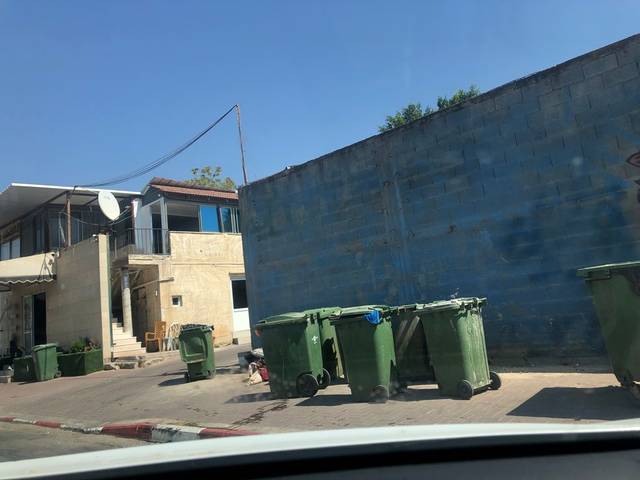
Region: Israel
Coordinates: 31.957, 34.879